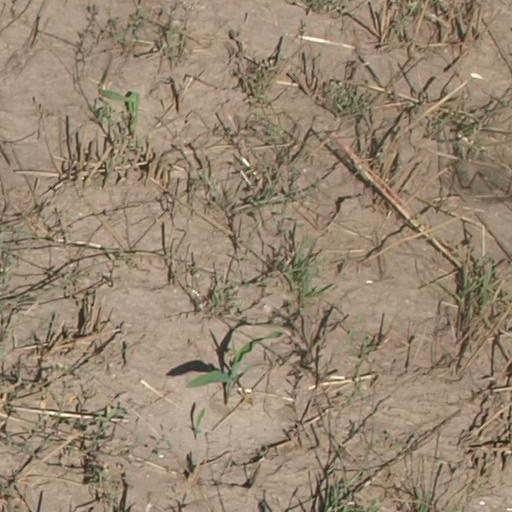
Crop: maize; corn